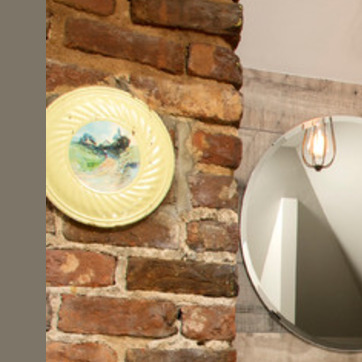
Material: brick